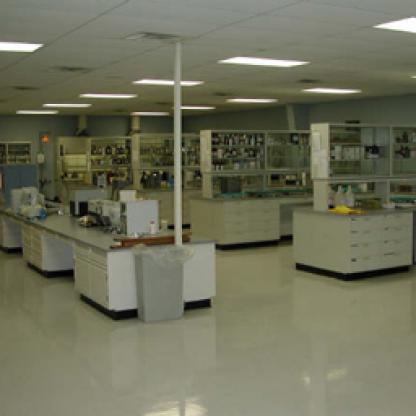
Scene: Indoor